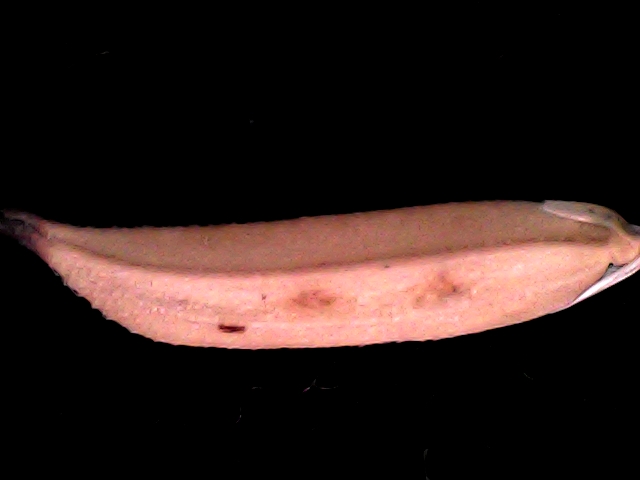
Rice variety: BD70